Moderated mediation

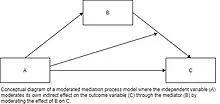

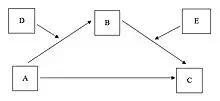
Conceptual diagram of a moderated mediation process model in which one variable (D) moderates the relationship between the independent variable (A) and the mediator variable (B) and a second variable (E) moderates the relationship between the mediator variable (B) and the outcome variable (C).

In addition to the three manners proposed by Muller and colleagues in which moderated mediation can occur, Preacher, Rucker, and Hayes (2007) proposed that the independent variable A itself can moderate the effect of the mediator B on the outcome variable C. They also proposed that a moderator variable D could moderate the effect of A on B, while a different moderator E moderates the effect of B on C.